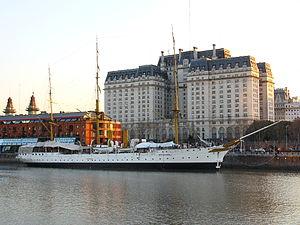
Buenos Aires [bɥenɔz‿ɛʁ] est la capitale et la ville la plus importante de l'Argentine. Les projections pour 2015 établies en 2005 estiment la population de la ville à 3 090 900 habitants. Son agglomération urbaine, le Grand Buenos Aires, compte 14 500 000 habitants. Les habitants sont appelés « Portègnes » ou « Buenos-Airiens », nom aussi donné aux habitants de la province de Buenos Aires dont ne fait pas partie la capitale fédérale. Ils sont pour la plupart d’origine espagnole ou italienne et la religion prépondérante est le catholicisme.